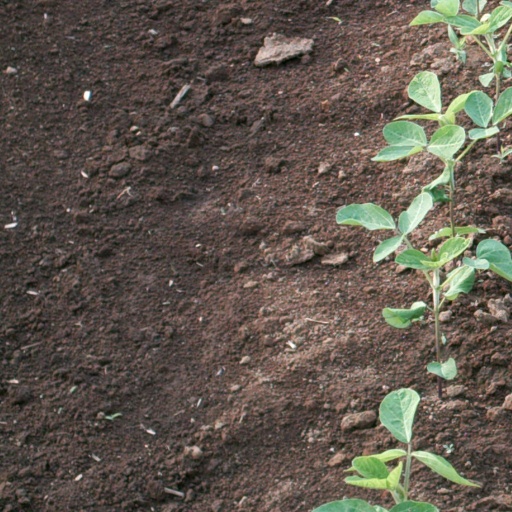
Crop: soybean